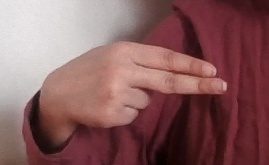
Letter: ain